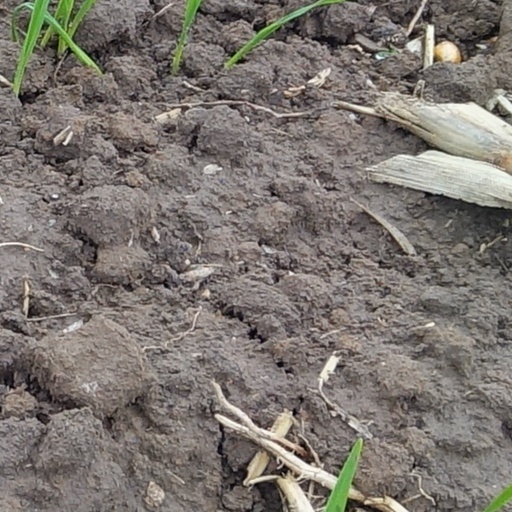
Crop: wheat